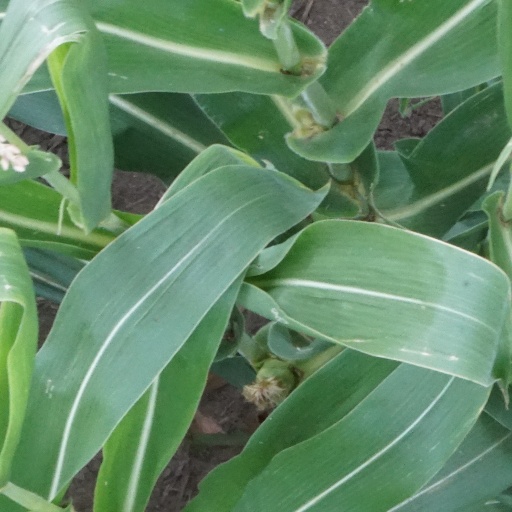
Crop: maize; corn